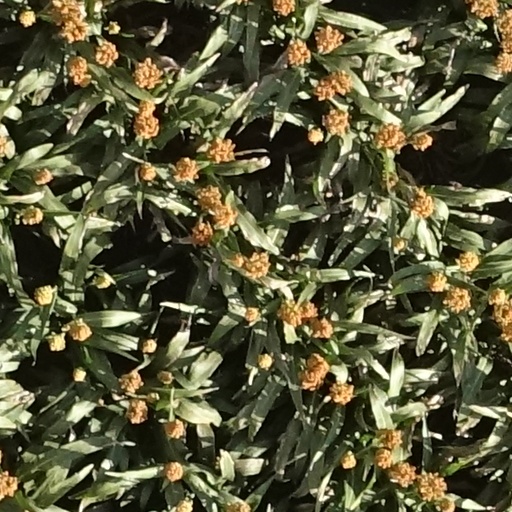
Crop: sorghum